Guðmundur and Geirfinnur case

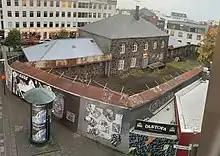
Hegningarhúsið, the now-closed prison where the suspects were interrogated.

The suspects said they signed the confessions in order to put an end to their solitary confinement. For example, Erla was held in solitary confinement for 242 days; two were kept under solitary confinement for over 600 days, and one of whom, Tryggvi, for 655 days – the longest solitary confinement outside of the Guantanamo Bay detention camp. Sævar was kept in custody for a total of 1,533 days.